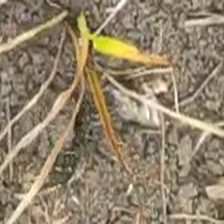
Weed species: Digitaria_SP_(Digitaria Sanguinalis )